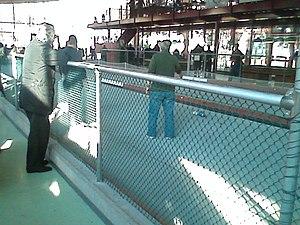
Le quartier Triante est un quartier du Nord-Ouest de la ville de Monza en Lombardie. Il appartient administrativement au district 4 de la ville.